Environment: real
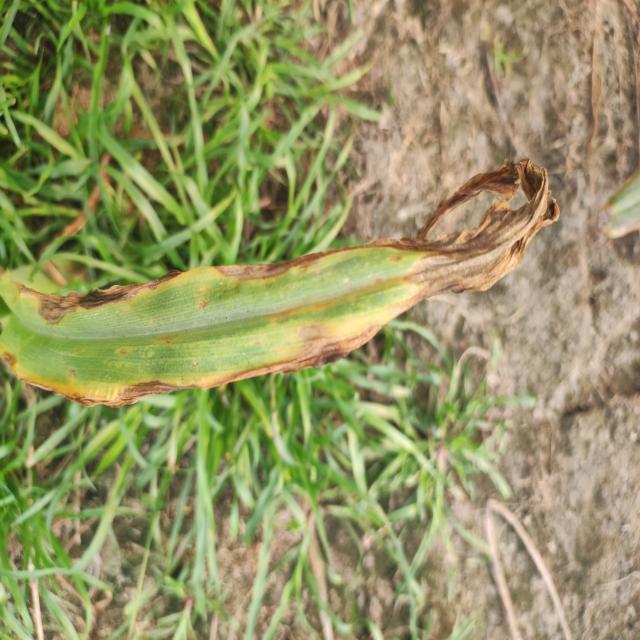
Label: potassium_deficiency